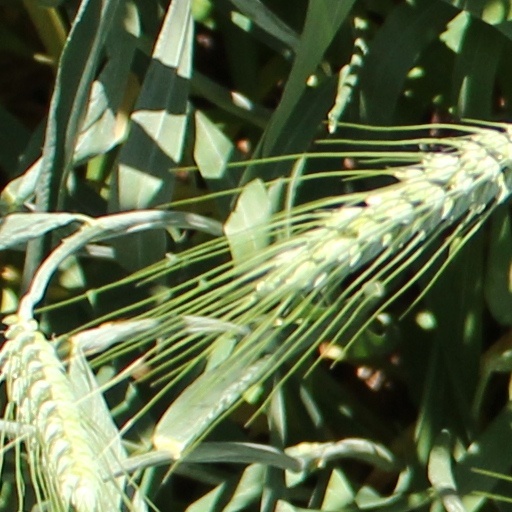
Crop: wheat